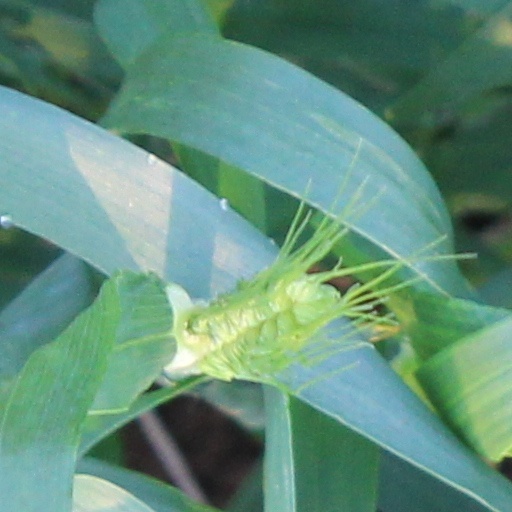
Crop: wheat